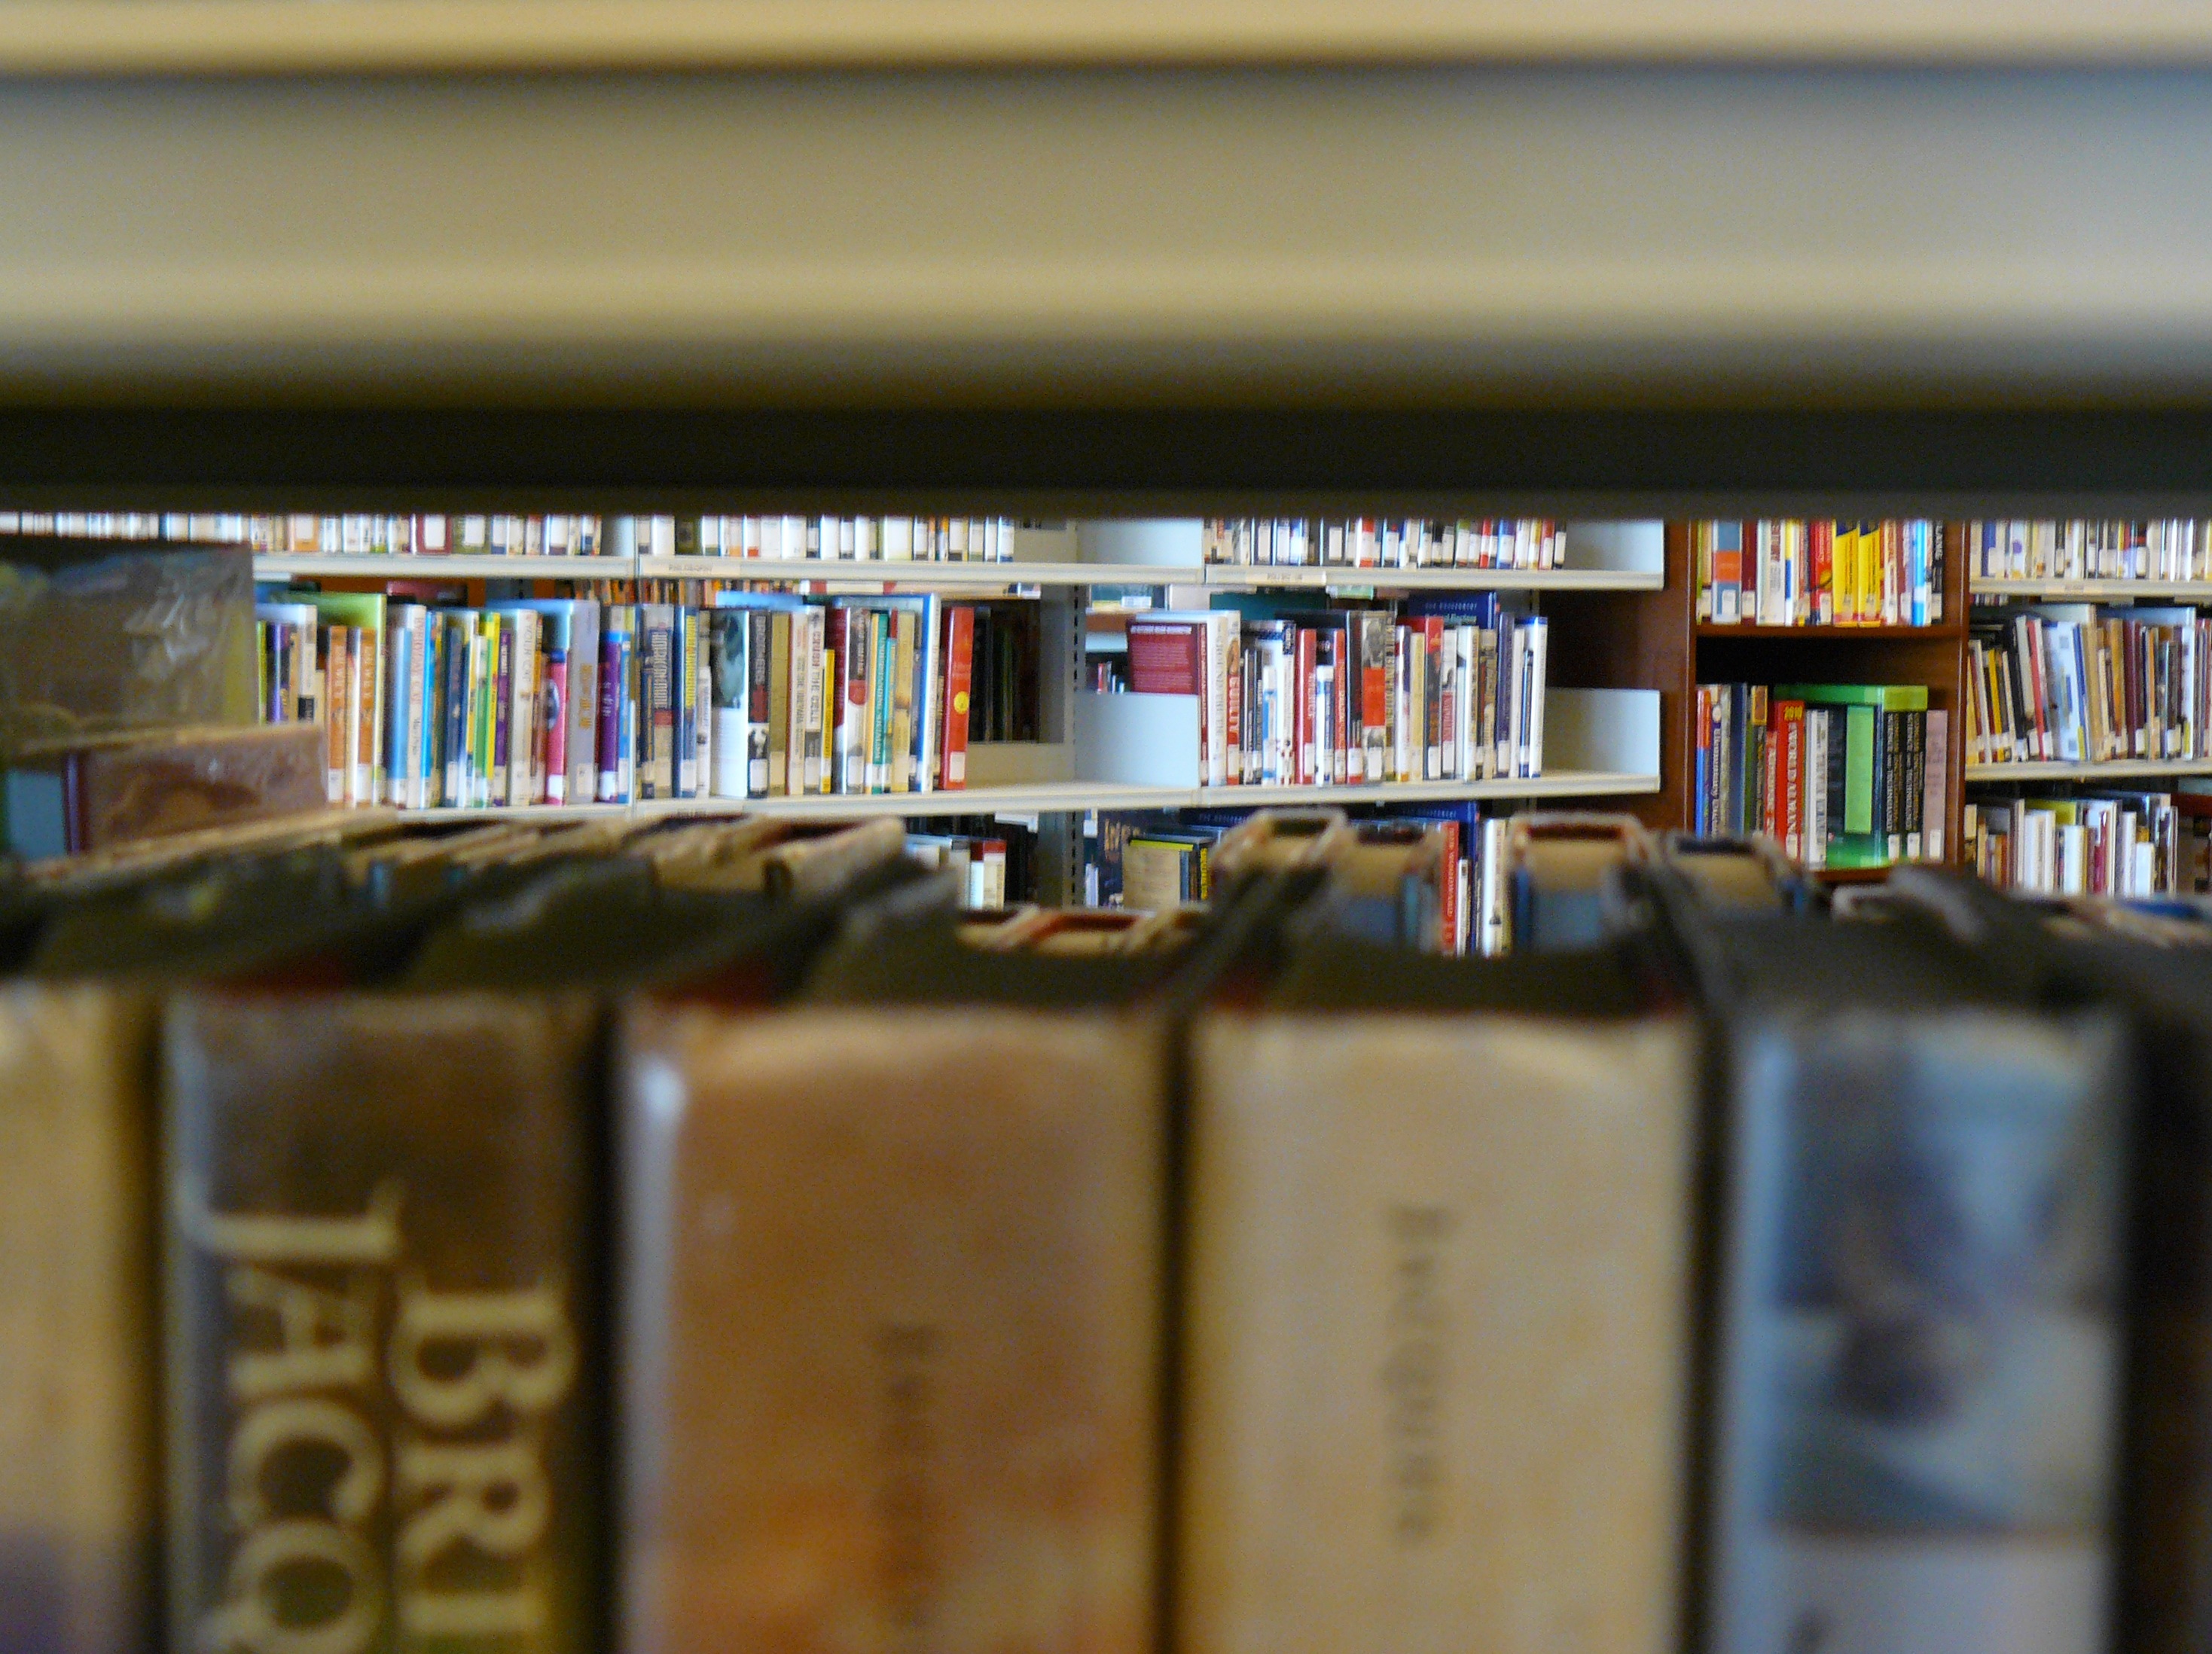
book, building, bookshelf, literature, library, books, shelves, information, public library, liquor store, bookselling